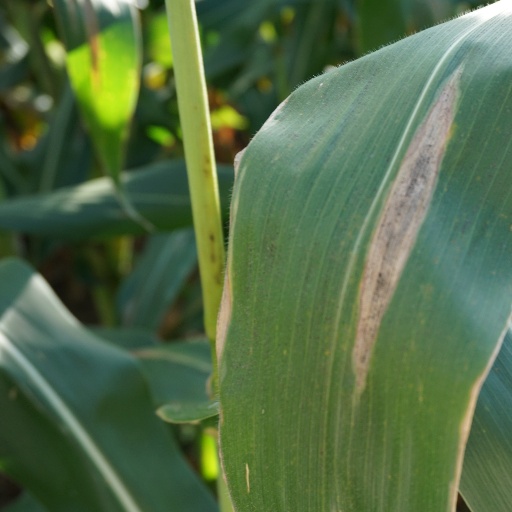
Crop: maize; corn